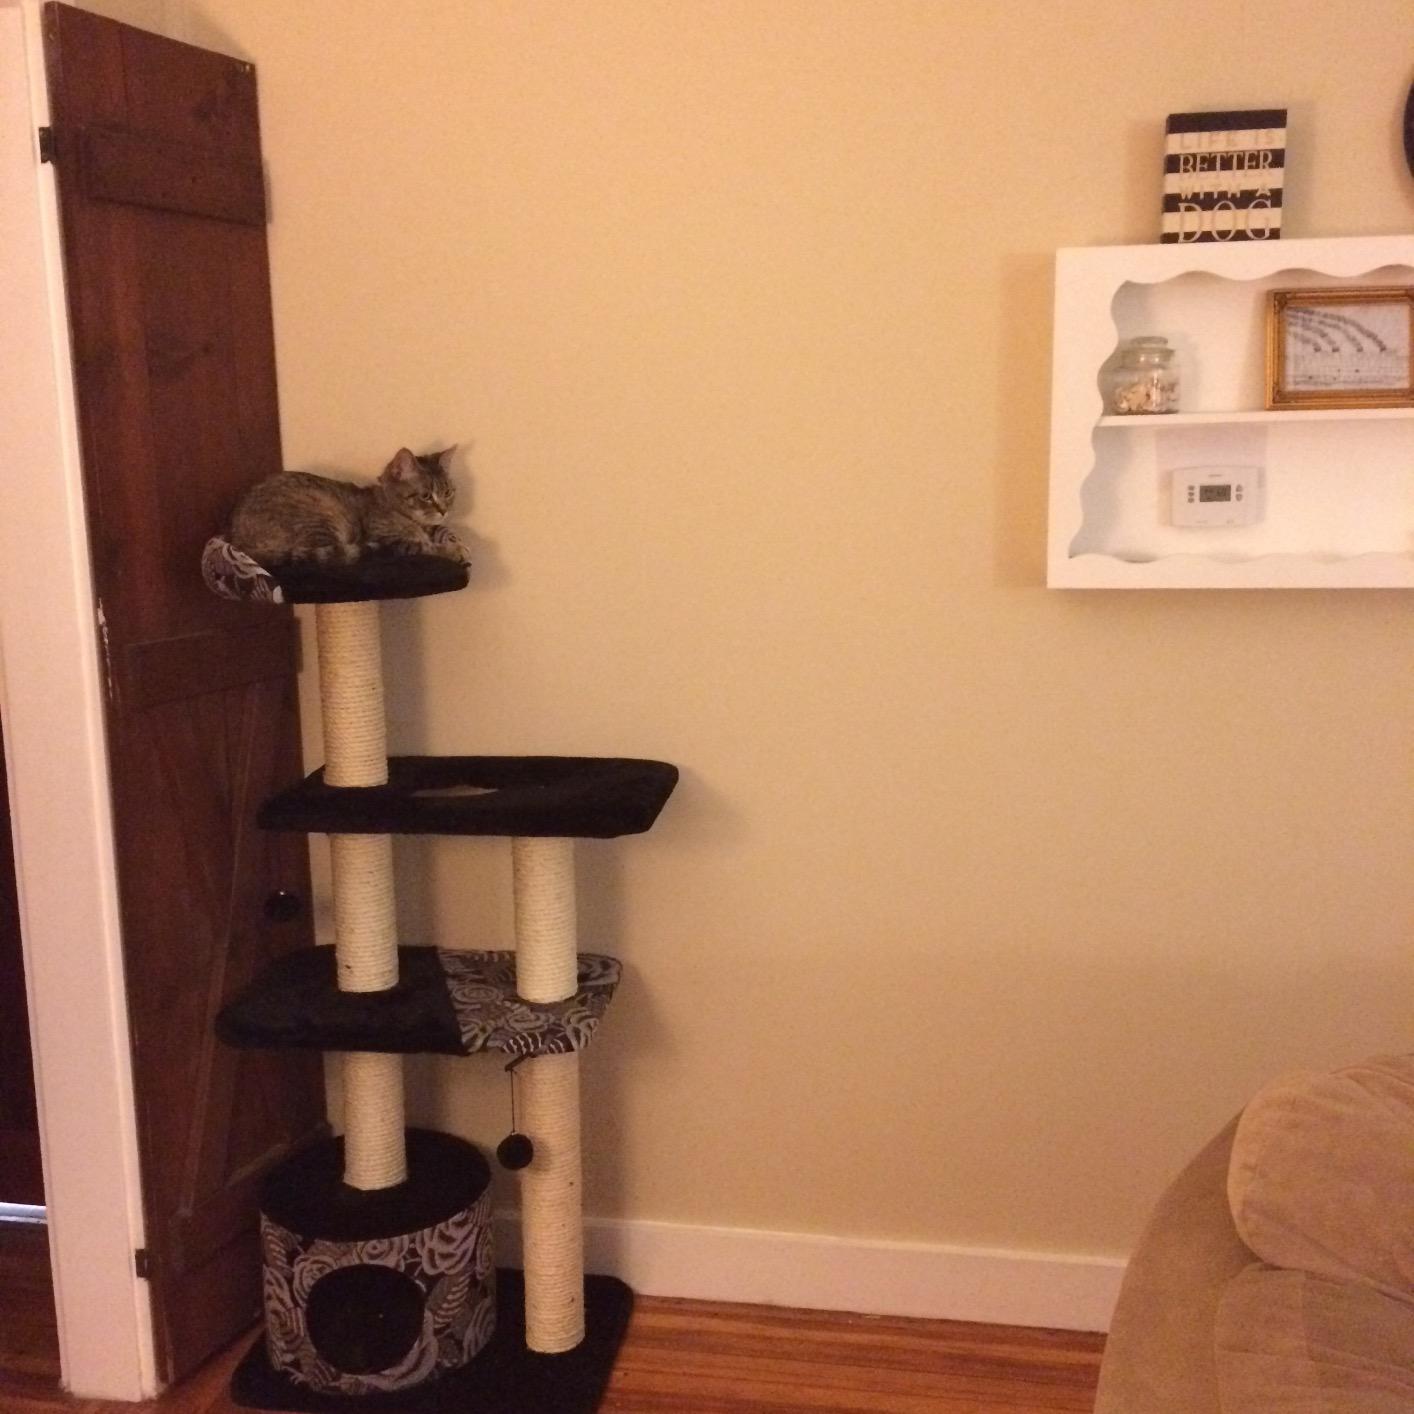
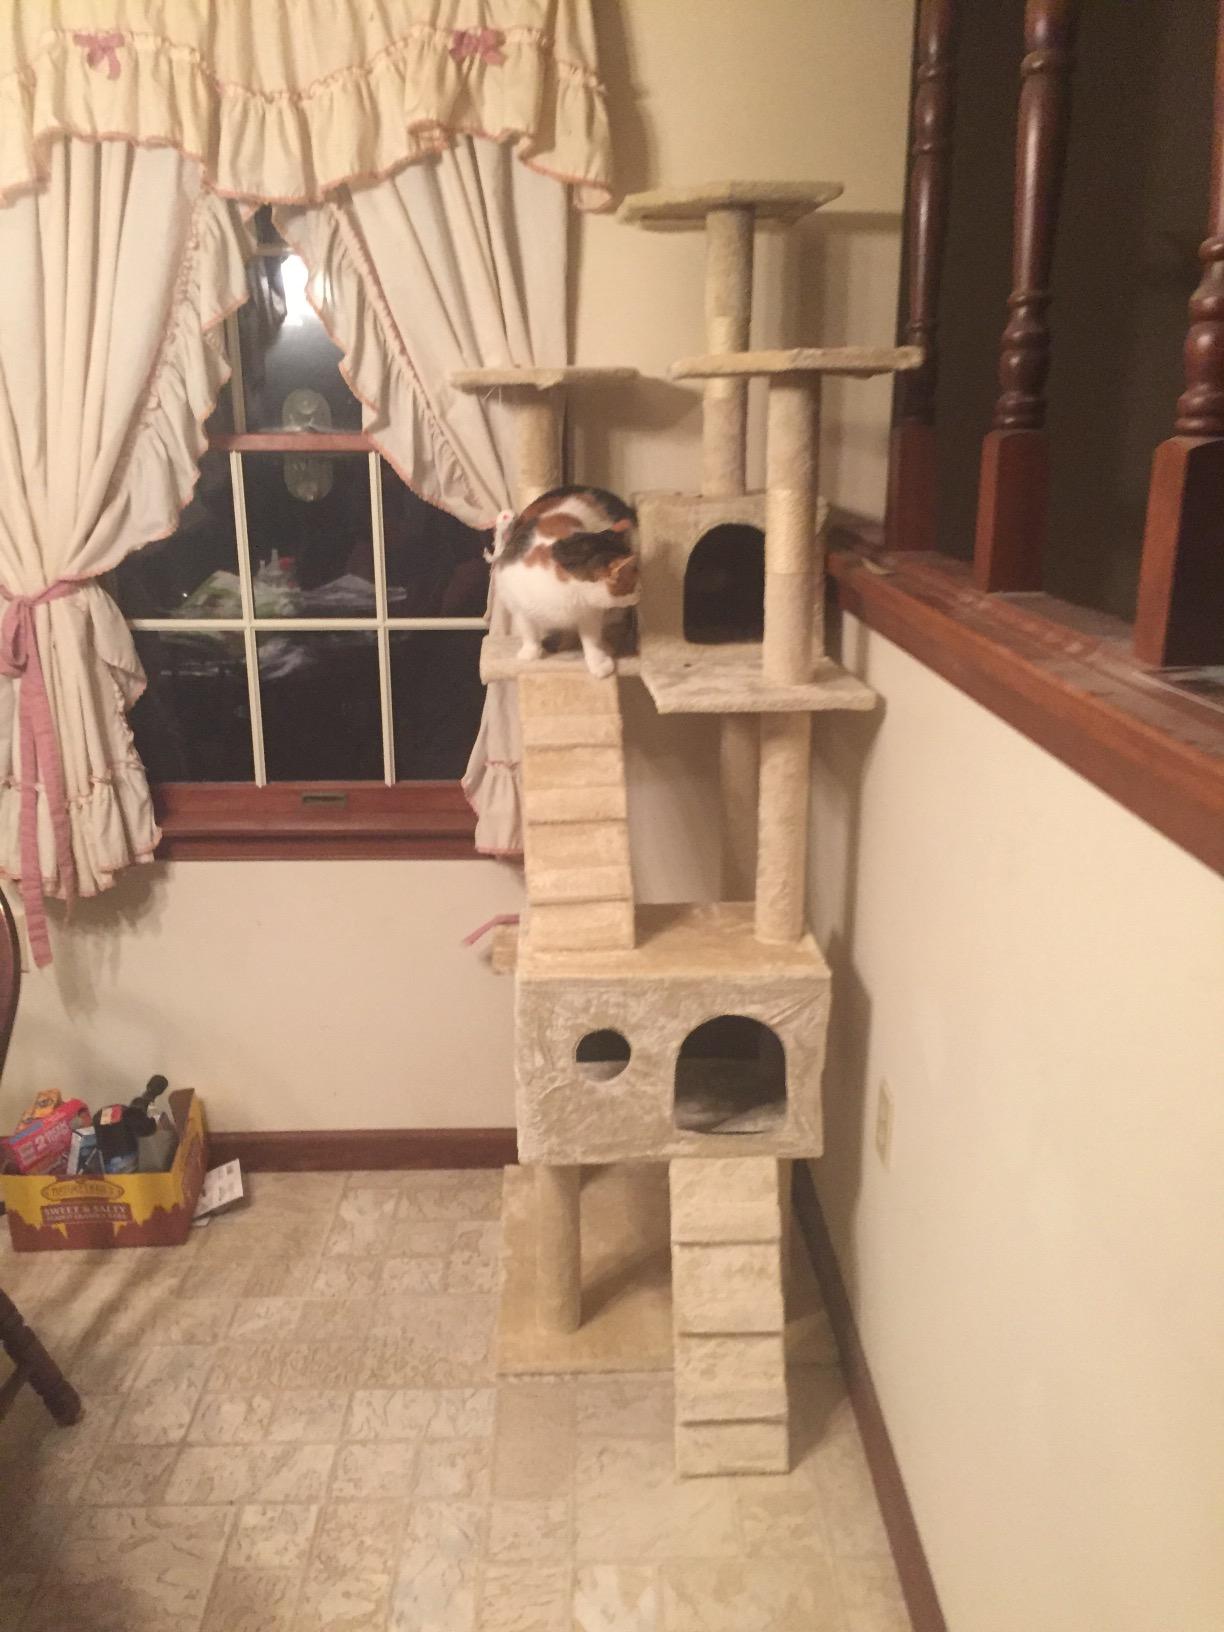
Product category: items_cat tree
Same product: no